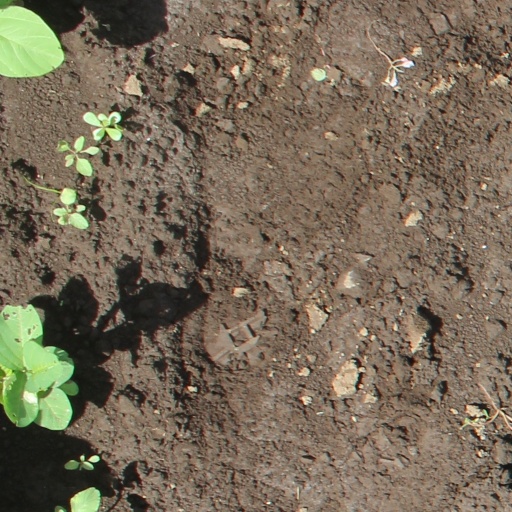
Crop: soybean